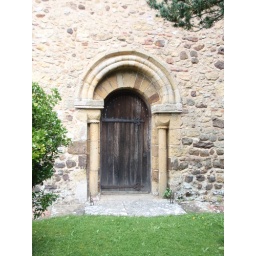
door in South wall of nave